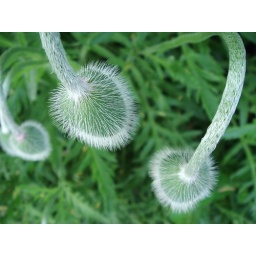
in front of the beach house at kingsport, n.s.